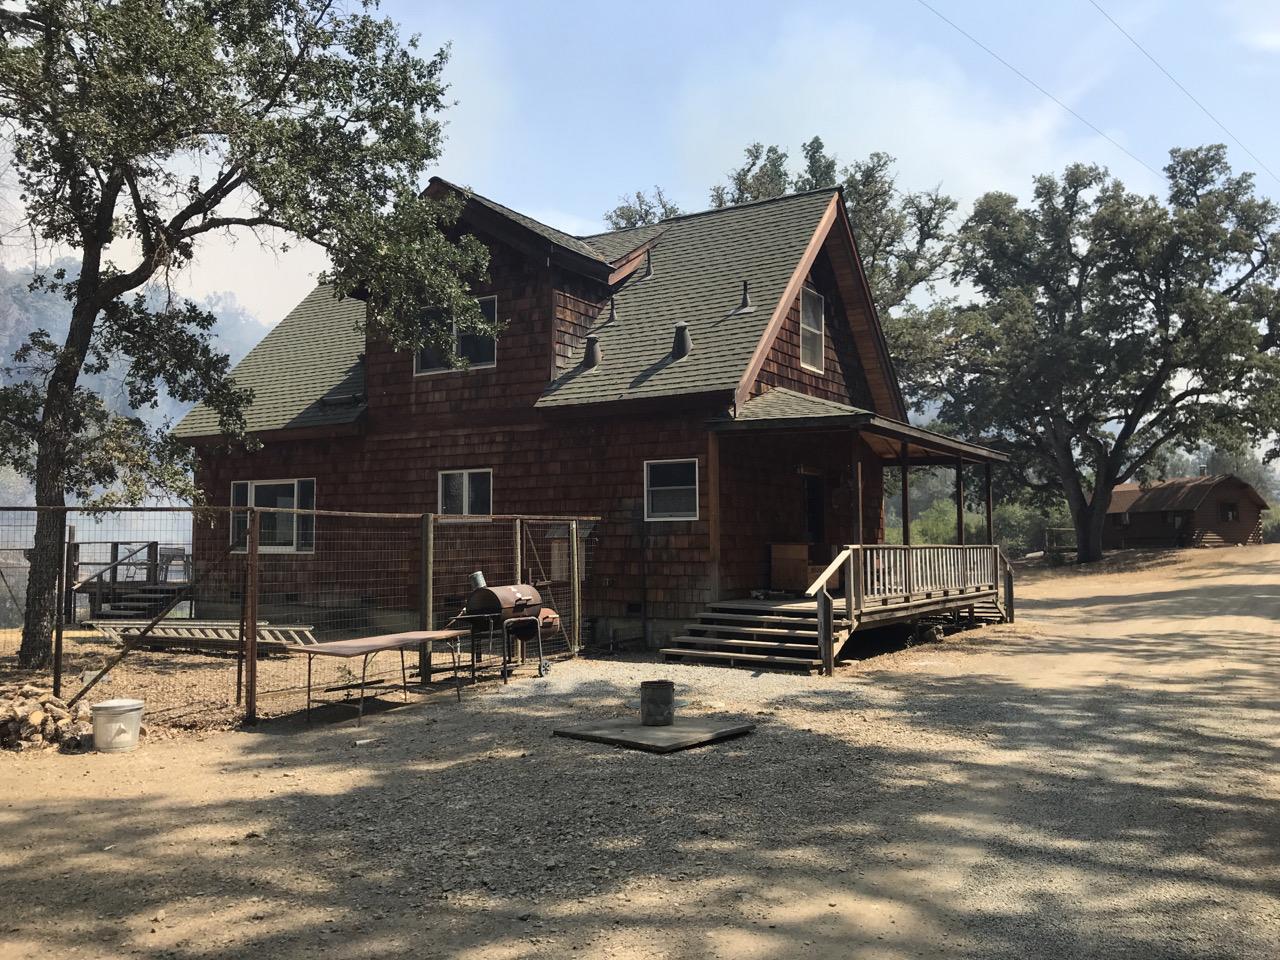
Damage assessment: no_damage